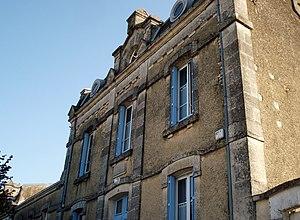
Mairie de Loiré-sur-Nie en Charente-Maritime